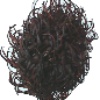
Label: Rambutan 1